Akureyri

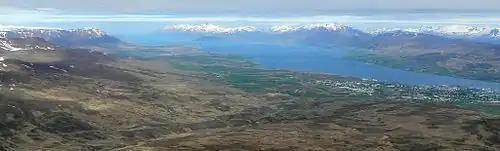
Aerial view of the fjord

The fishing industry has historically been a large and important part of the local economy. In recent years, other industries and business services have also begun. Higher education is also a growing sector in the local economy. About 20% of the work force is in the service industry.